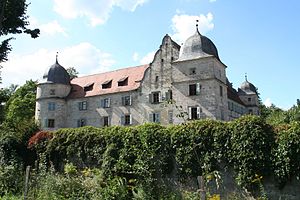
Mitwitz / Geografi
Wasserschloss Mitwitz, hvis historie går tilbage til 1425
Mitwitz er en købstad i Landkreis Kronach i Regierungsbezirk Oberfranken i den tyske delstat Bayern. Den er administrationsby for Verwaltungsgemeinschaft Mitwitz. Byen der også kaldes Tor zum Frankenwald, ligger ved vejen mellem byerne Kronach og Coburg.